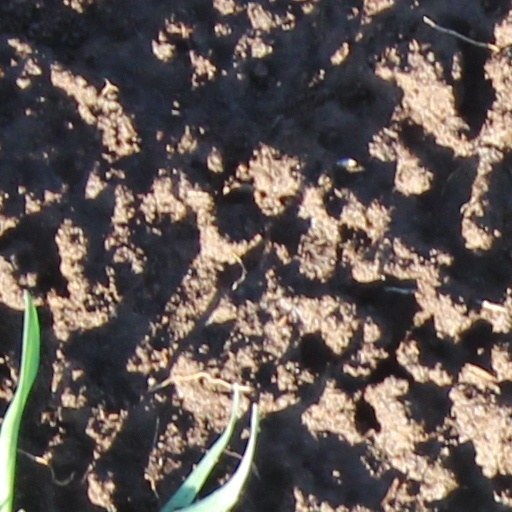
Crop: wheat